18 Hours (2021 film)

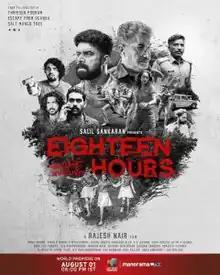
Release poster

18 Hours is a 2021 India Malayalam-language mystery thriller film directed by Rajesh Nair. It was released on 1 August 2021 through Manorama Max.